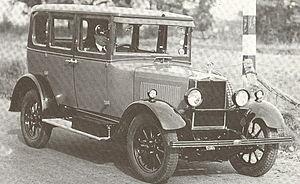
Edward Gowen Budd est un inventeur et homme d'affaires américain.